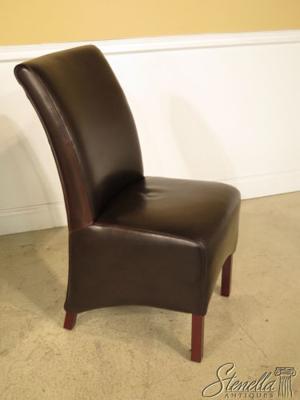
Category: chair